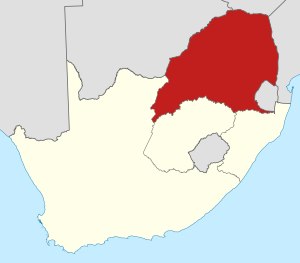
Transvaal
Kort som viser Transvaals placering i Sydafrika.
Transvaal er en historisk provins i Sydafrika som eksisterede i perioden 1910 til 1994. Provinsen blev koloniseret af boere i 1836/37, blev uafhængig fristat i 1852, okkuperet af briterne i 1877, og blev i 1884 selvstændig under navnet den Sydafrikanske republik.